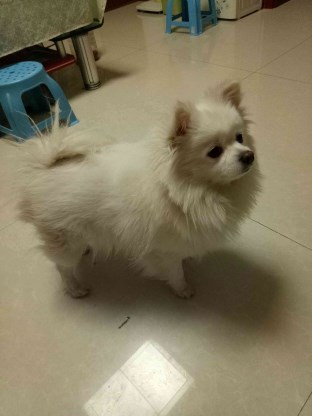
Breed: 1936-n000005-Pomeranian